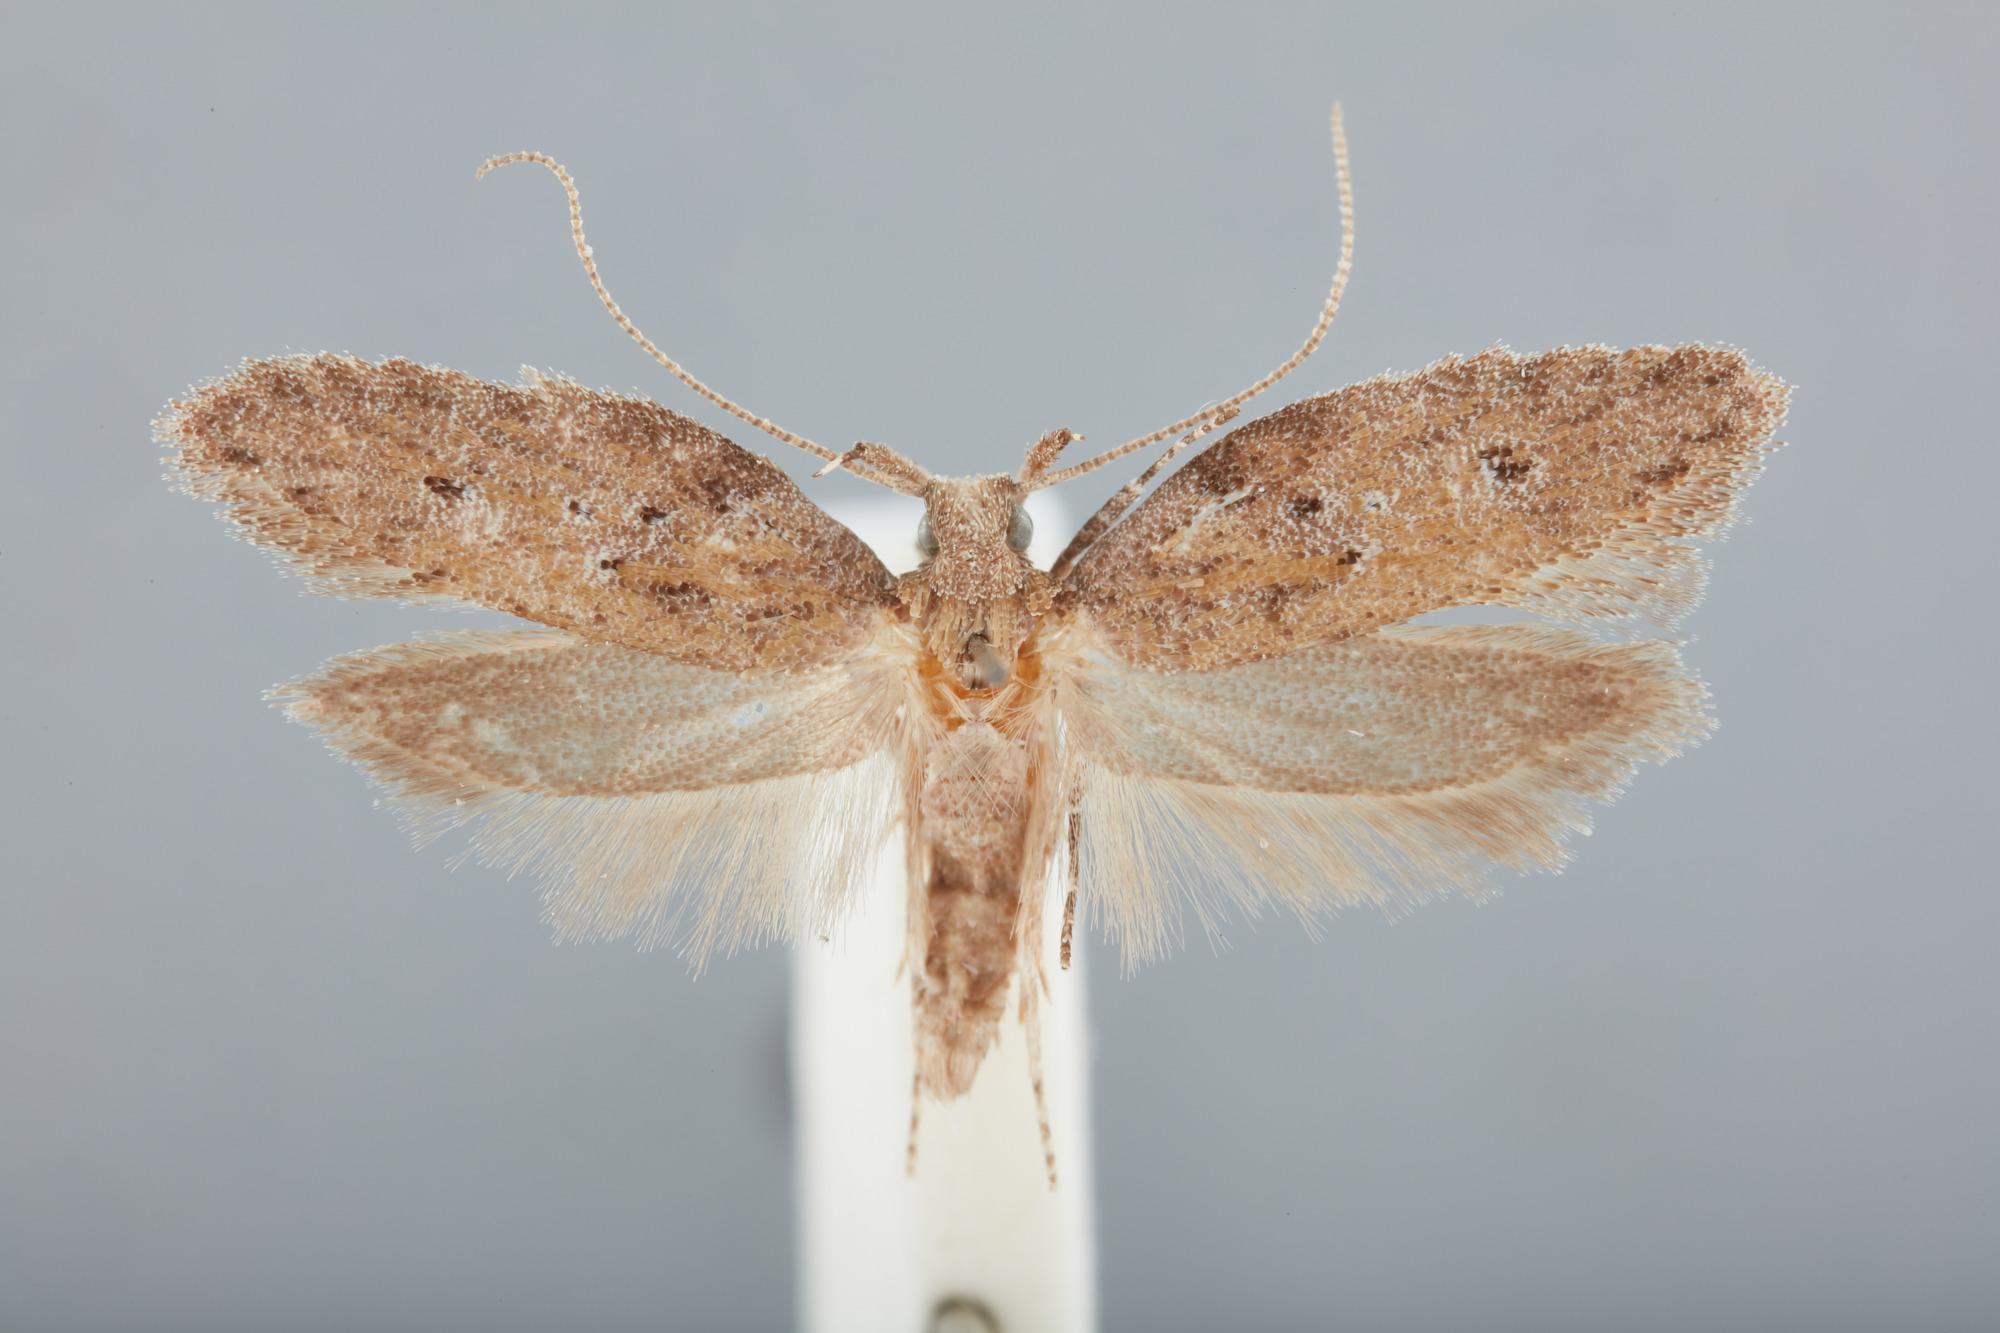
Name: Cacochroa permixtella
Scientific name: Cacochroa permixtella (Herrich-Schäffer, 1854)
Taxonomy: Animalia, Arthropoda, Insecta, Lepidoptera, Depressariidae, Cryptolechiinae
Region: E. Jäckh
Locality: Capo Mele, Savona, Liguria, Italy
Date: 20 Jul 1961